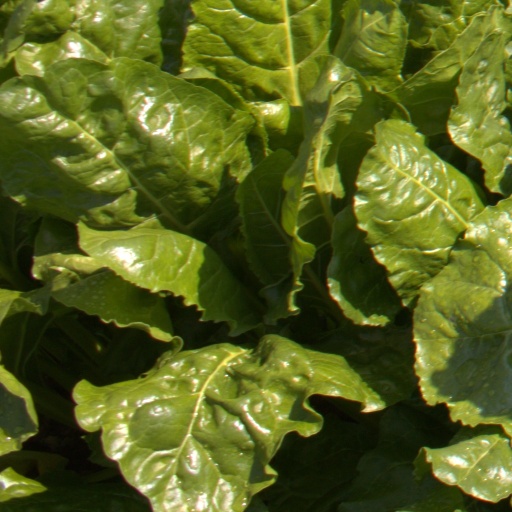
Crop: sugar beet